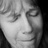
Emotion: sad